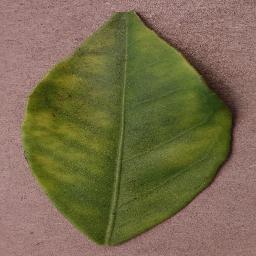
Label: Orange___Haunglongbing_(Citrus_greening)